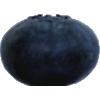
Label: Blueberry 1